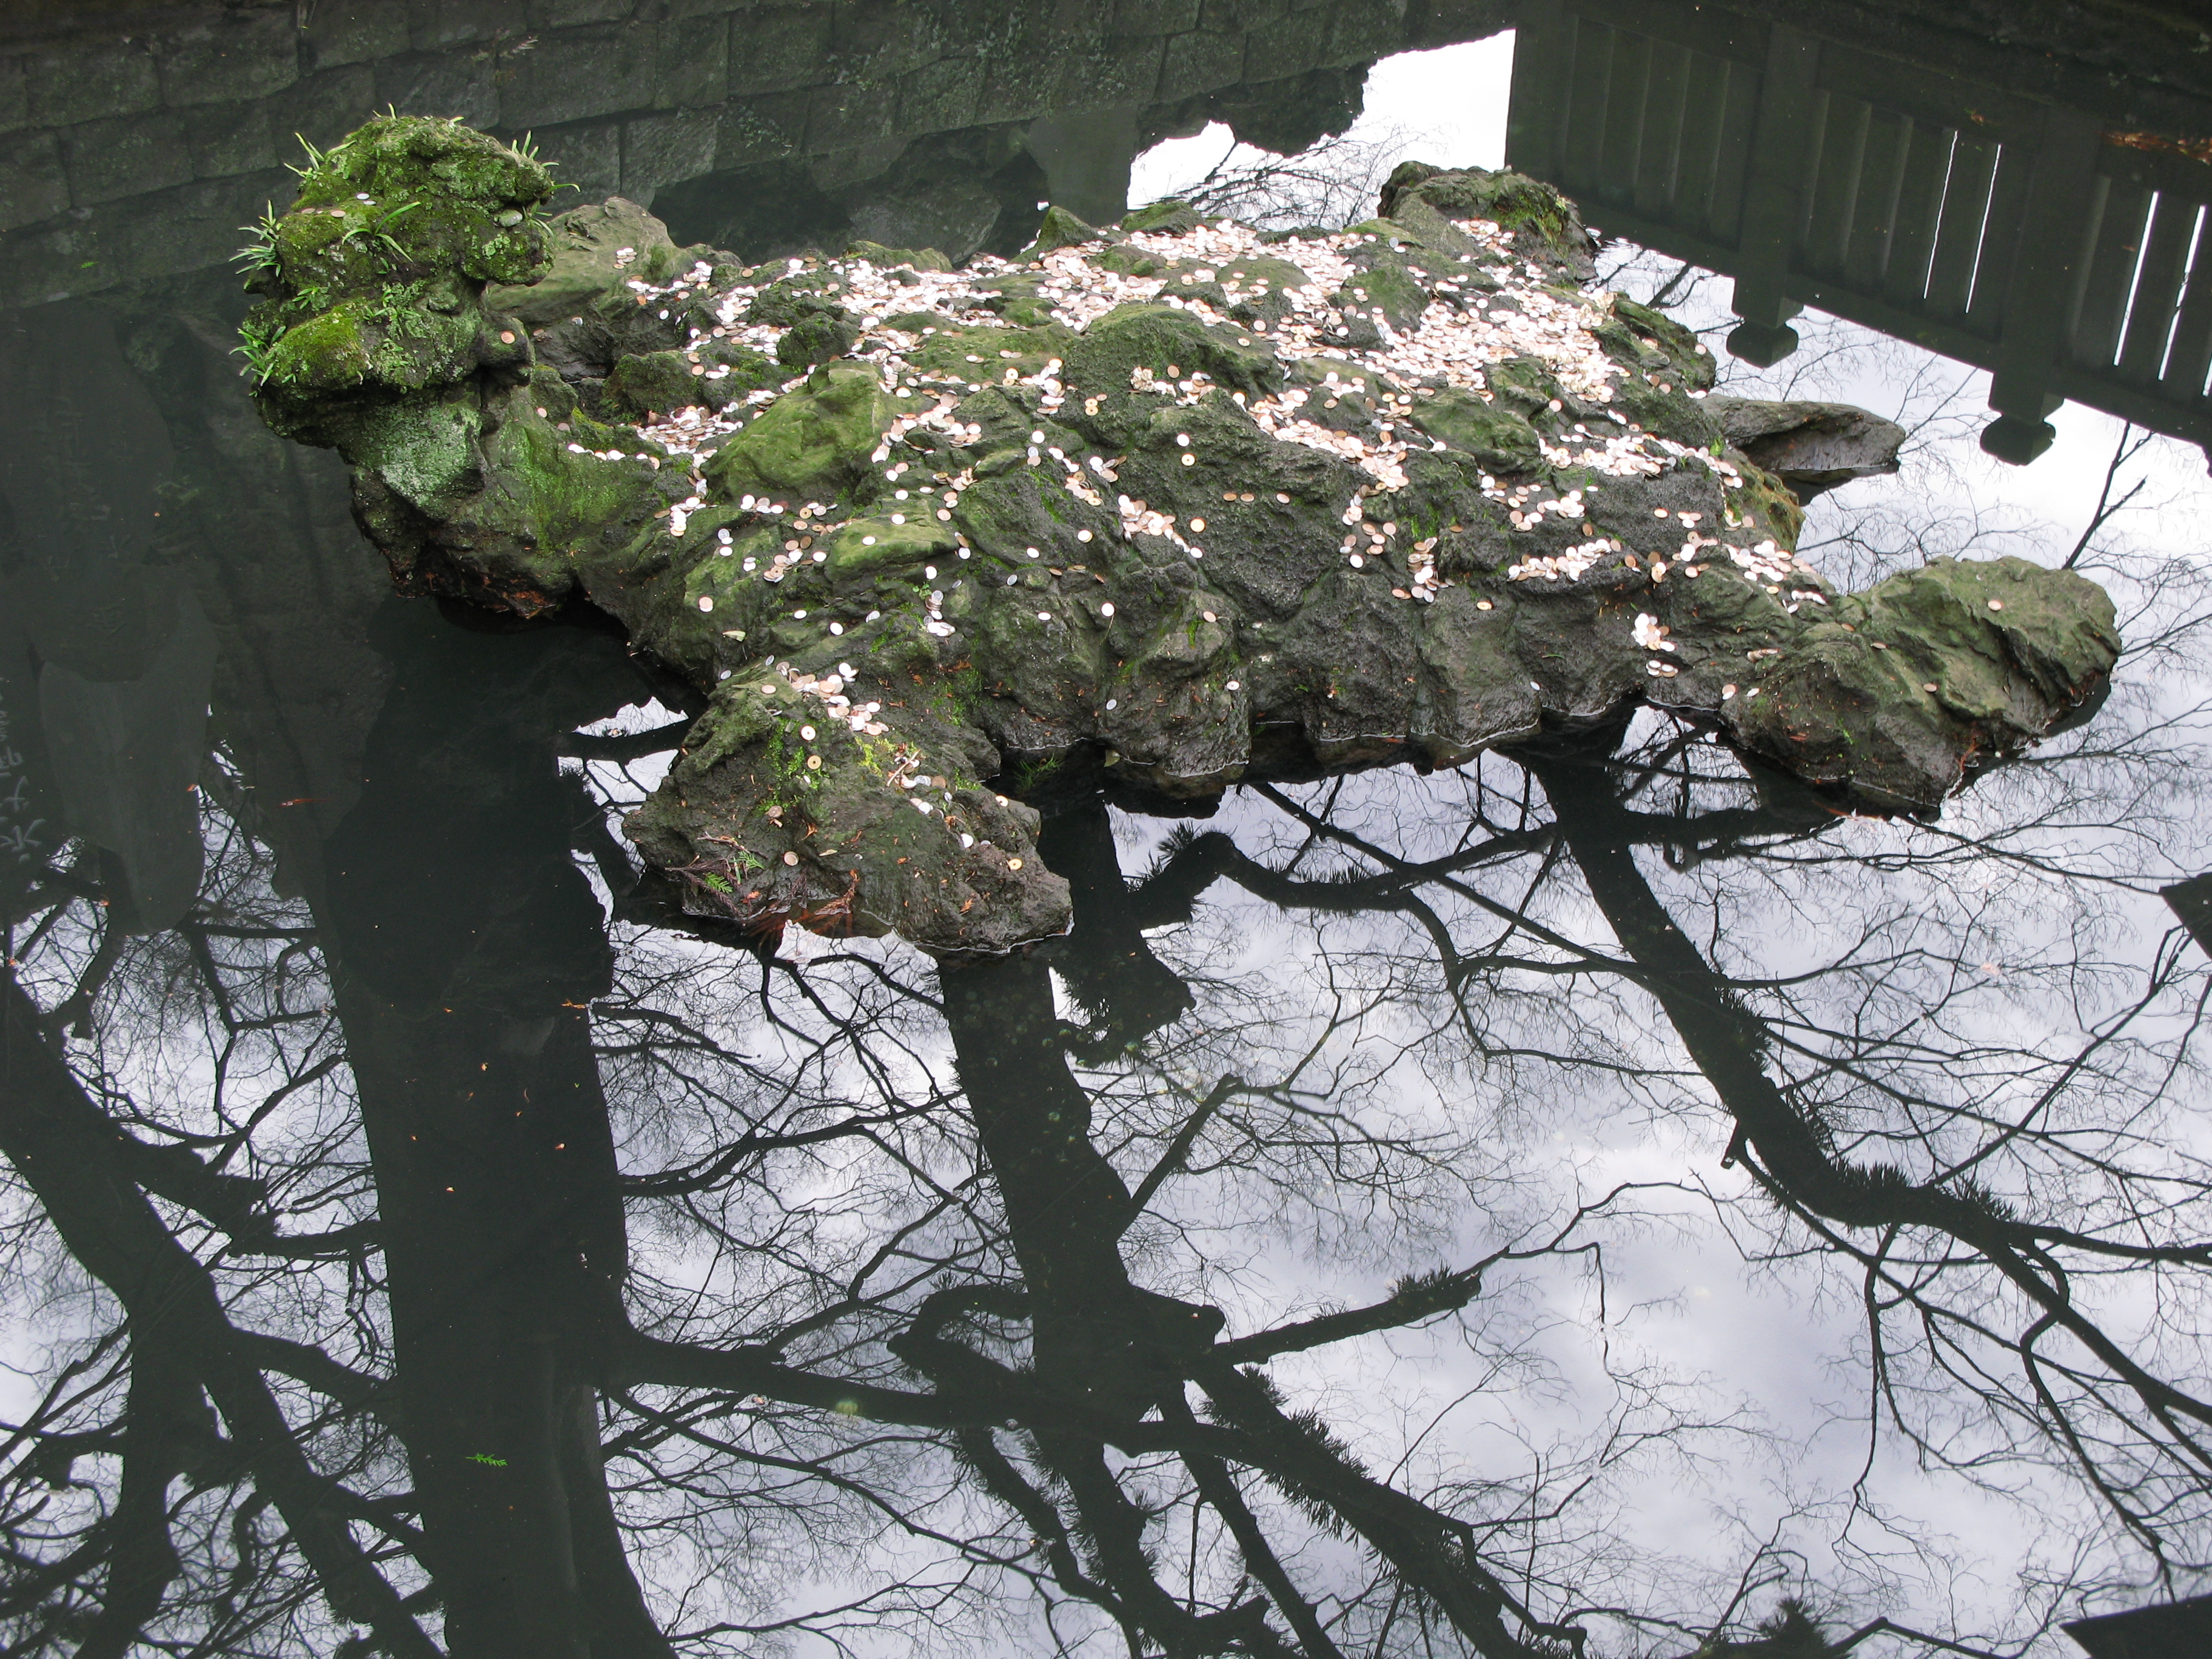
tree, water, rock, branch, snow, winter, plant, leaf, flower, stone, pond, stream, ice, reflection, high, turtle, garden, cool image, hires, hi, res, g7